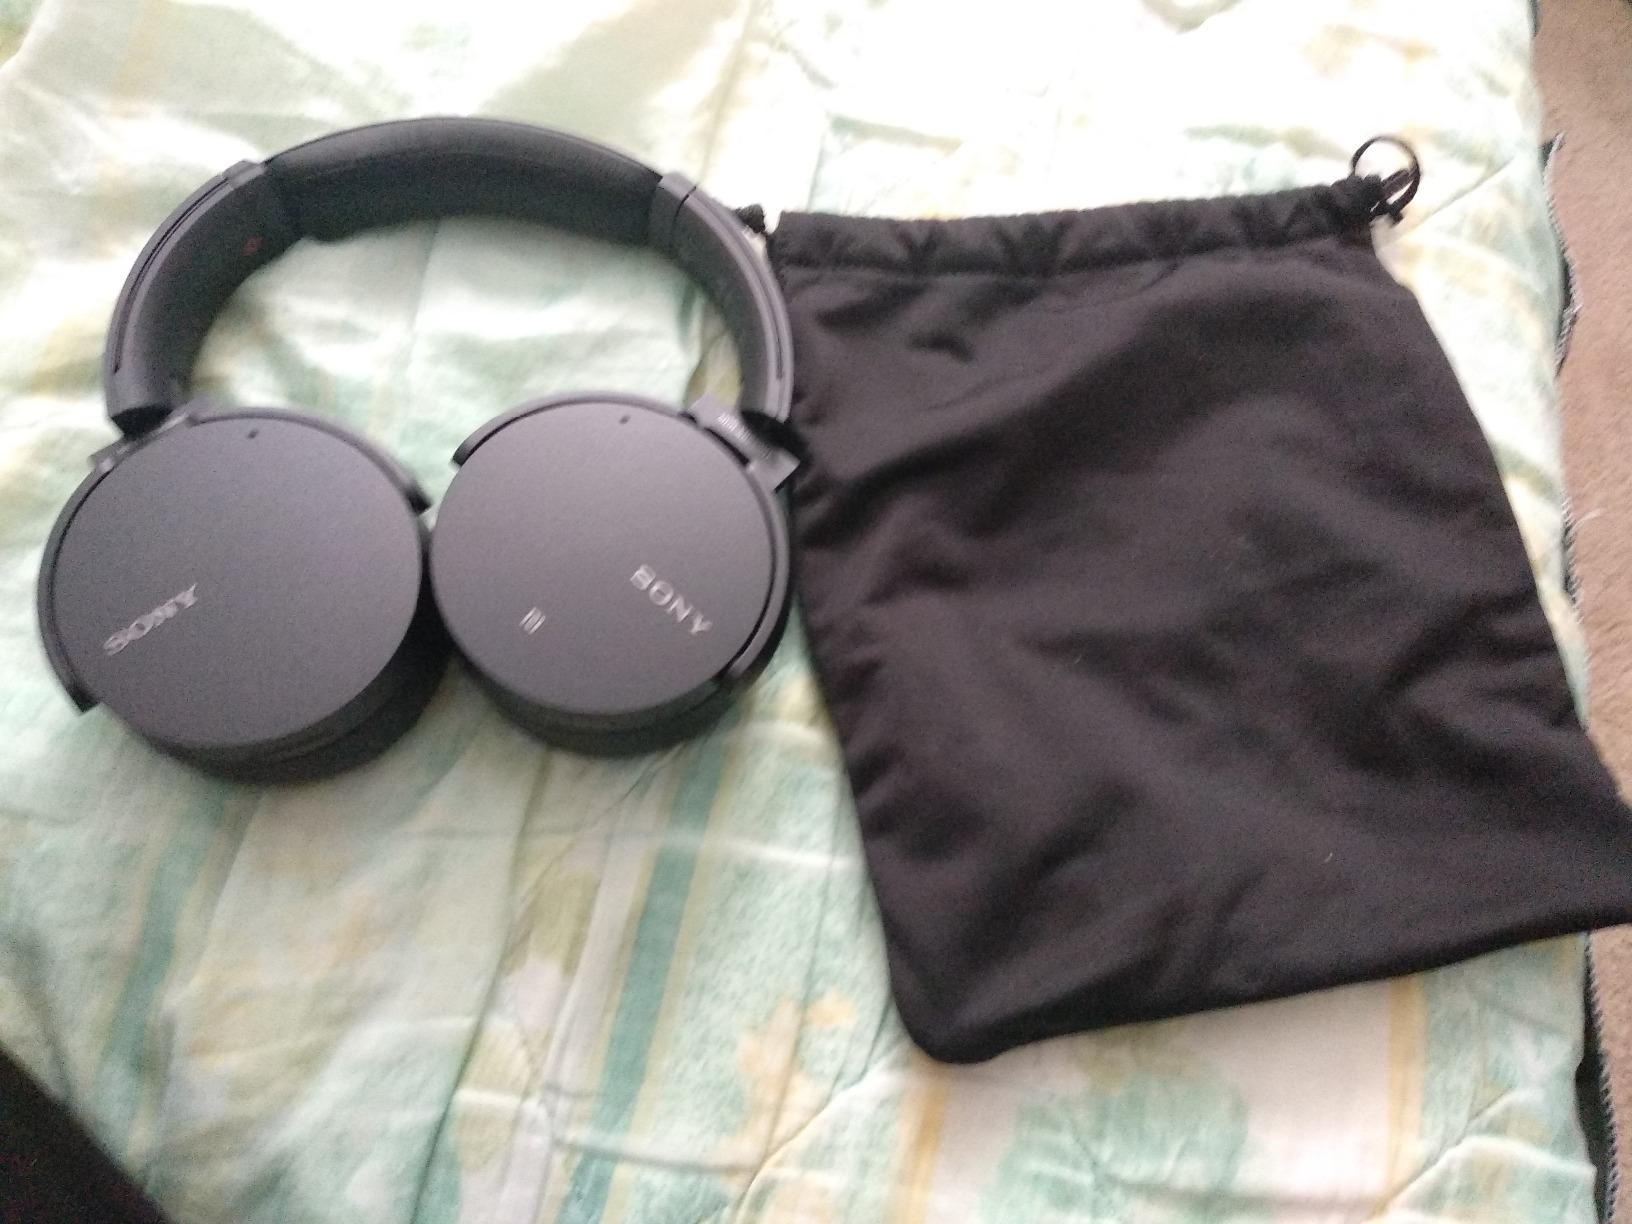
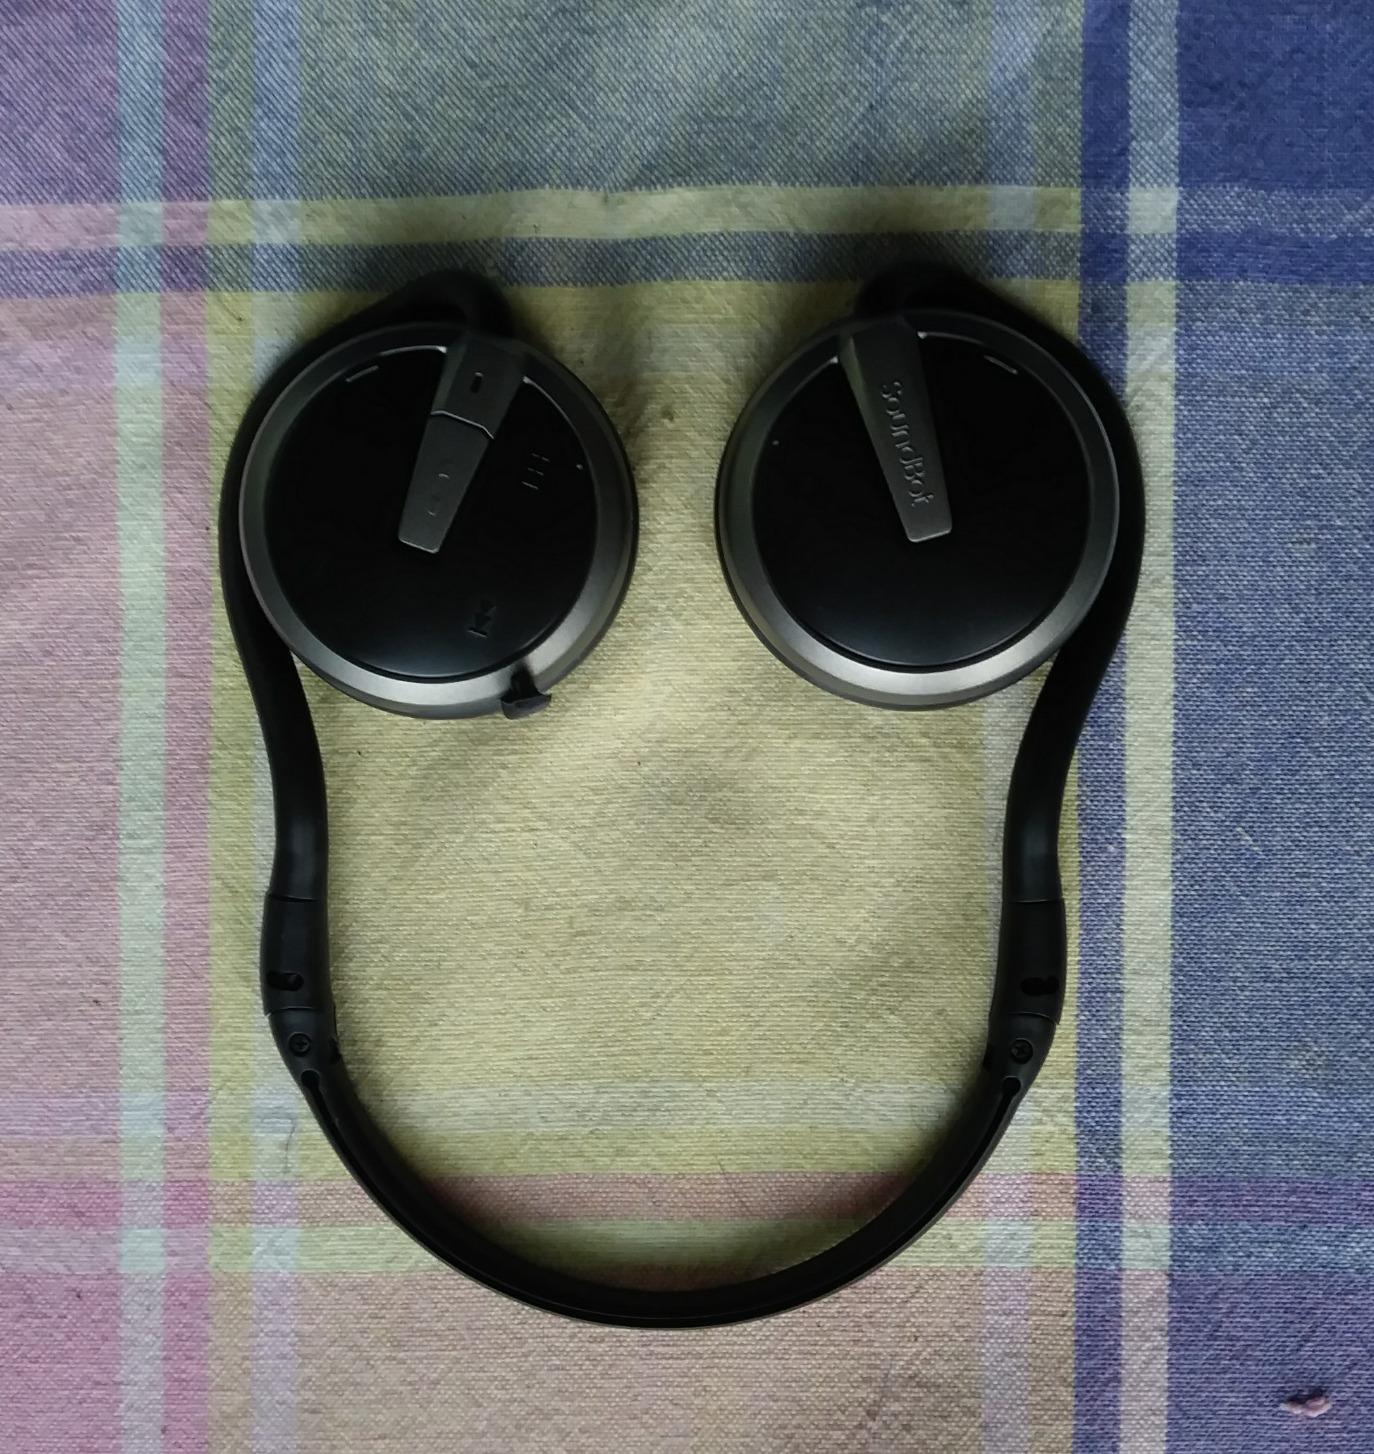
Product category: headphones
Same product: no